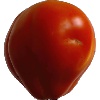
Label: Tomato 1